Paul Revere

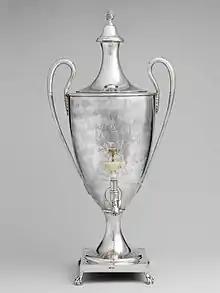
Tea urn for Hannah Rowe, 1791, Metropolitan Museum of Art.

During the Revolutionary War, Revere continued his efforts to move upwards in society into the gentry. After his failed efforts to become a military officer he attempted to become a merchant, but was hindered by a number of factors: while he was a fairly well-off member of the artisan class, he did not have the resources to afford the goods he would have sold as a merchant, nor were lenders in England willing to lend him the required startup capital. Other American merchants of the time were able to continue their business with colleagues in England. However, Revere's inexperience as a merchant meant that he had not yet established such relationships and was not able to communicate as effectively on unfamiliar matters. Another factor preventing Revere's success as a merchant was the economic climate of the time period after the war known as the Confederation Period; while the colonies had seen a time of economic growth before the war, the colonies experienced a severe post-war depression, constraining the overall success of his business.